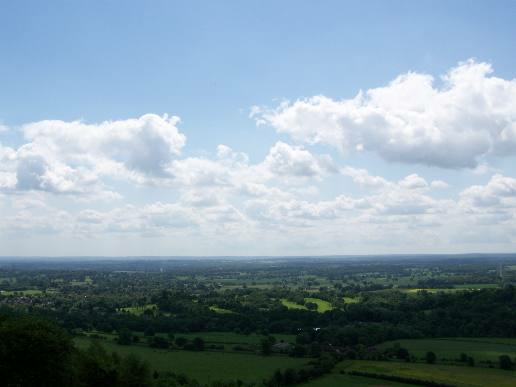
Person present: No